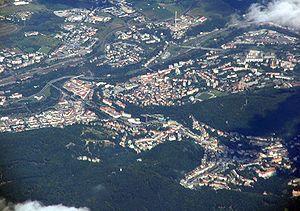
Karlovy Vary ou en français Carlsbad est une ville et une station thermale de la Tchéquie et le chef-lieu de la région de Karlovy Vary. Sa population s'élevait à 48 479 habitants en 2020. La ville doit son nom à Charles IV, qui visita le lieu dans les années 1370. Elle est célèbre pour ses sources d'eau chaude, la plus grande et la plus chaude étant Vřídlo et pour sa rivière à eau chaude, la Teplá qui se jette dans l'Ohře à cet endroit.